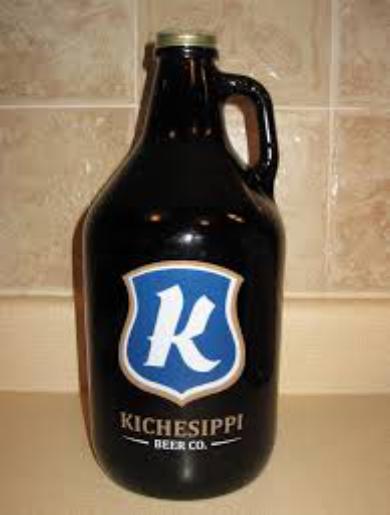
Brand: kichesippi-2
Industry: Food